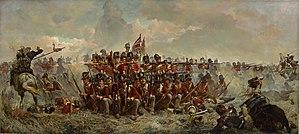
La bataille des Quatre Bras s'est déroulée le 16 juin 1815, entre 14 et 21 heures, au début de la campagne de Belgique, autour du carrefour routier du même nom, situé actuellement sur le territoire de la commune wallonne de Genappe. Ce carrefour, situé à trente-quatre kilomètres de Bruxelles et à dix-huit de Waterloo, revêt une importance stratégique majeure car il marque le croisement des routes sud-est - nord-ouest Namur-Nivelles et sud-nord Charleroi-Bruxelles.
Un carré d'infanterie est une formation militaire de combat qu'une unité d'infanterie forme en ordre serré quand elle est menacée d'une attaque de cavalerie.